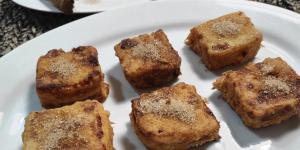
leche frita gallega